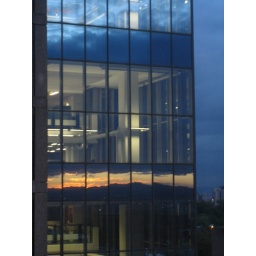
Composition in sky and building